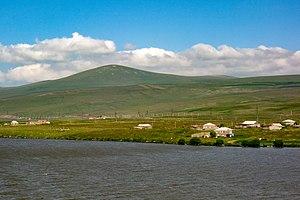
La guerre civile géorgienne de 1462-1490, aussi connue sous le nom de guerre du triumvirat géorgien, est un conflit militaire dans le royaume de Géorgie au cours de la seconde moitié du XVᵉ siècle. Débutant sous le règne de Georges VIII, elle se prolonge sous Bagrat VI puis Constantin II et inclut le pays entier, avec des affrontements en Abkhazie, Svanétie, Iméréthie, Samtskhé, Karthli, Mingrélie et Kakhétie.